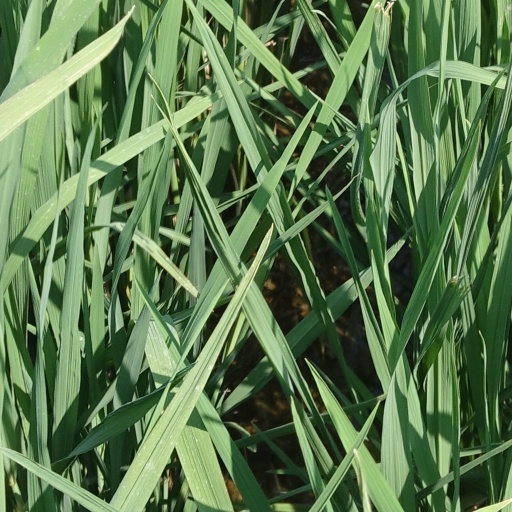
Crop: rice